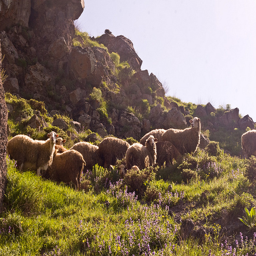
A flock of sheep occupy a rocky slope.
A herd of sheep in grass on rocky terrain.
A herd of sheep treading up a mountain slope.
A group of animals are grazing on a hilly field.
Sheep grazing in a rocky field of wildflowers.